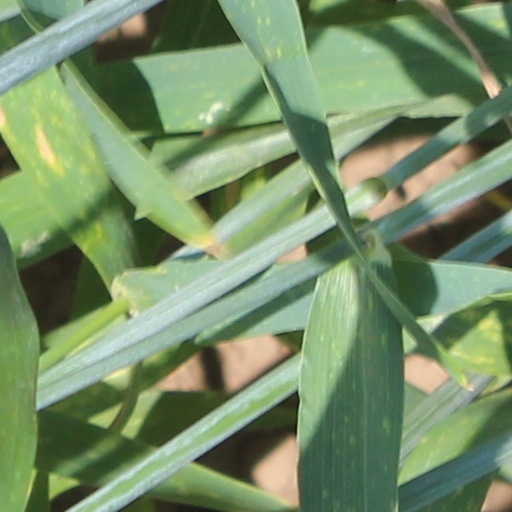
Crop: wheat